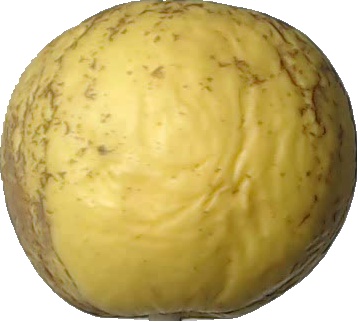
Label: apple_golden_1